Biblical literalism

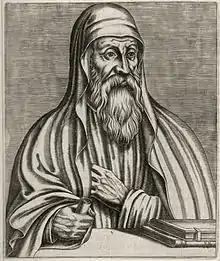
Imaginative portrayal of Origen by André Thévet

The high regard for religious scriptures in the Judeo-Christian tradition seems to relate in part to a process of canonization of the Hebrew Bible, which occurred over the course of a few centuries from approximately 200 BCE to 200 CE. In the Jewish tradition, the highly regarded written word represented a direct conduit to the mind of God, and the later rabbinical school of Judaism encouraged the attendant scholarship that accompanied a literary religion. Similarly, the canonization of the New Testament by the Early Christian Church became an important aspect in the formation of the separate religious identity for Christianity. Ecclesiastical authorities used the acceptance or rejection of specific scriptural books as a major indicator of group identity, and it played a role in the determination of excommunications in Christianity and in "cherem" in the Jewish tradition.